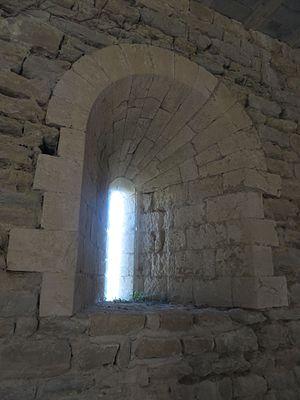
Archère du donjon
Le château de Boussagues domine le hameau de Boussagues dans le Nord de l'Hérault. Il date du XIIᵉ siècle.